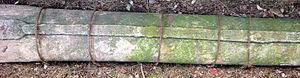
Un tuyau romain en plomb ou fistule est une conduite utilisée dans le réseau de distribution d’eau dans les villes de la période romaine.